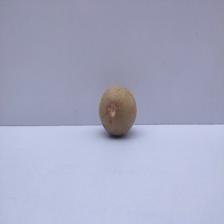
Size: Small